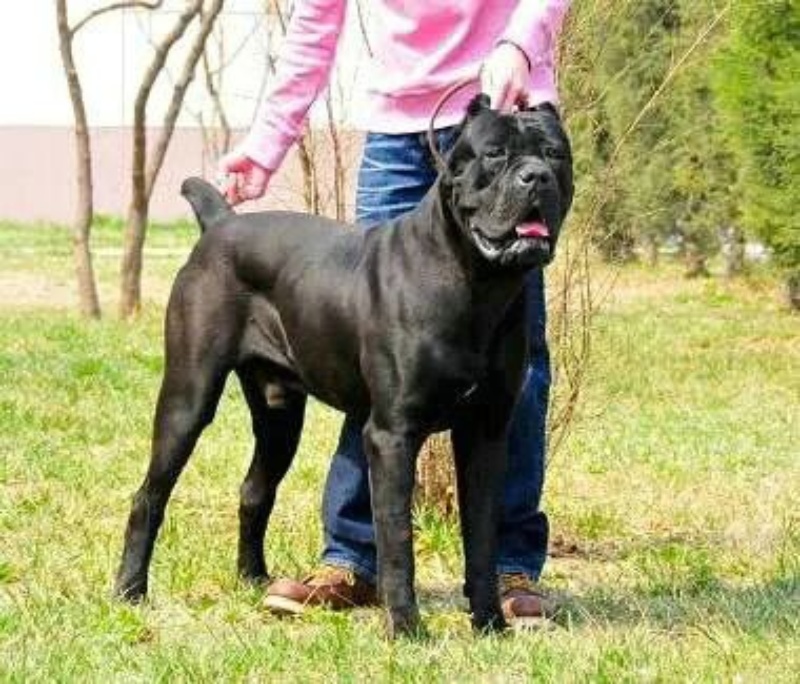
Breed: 253-n000105-Cane_Carso